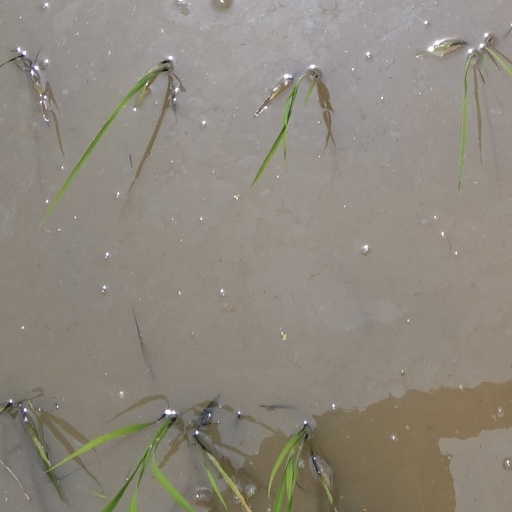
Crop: rice